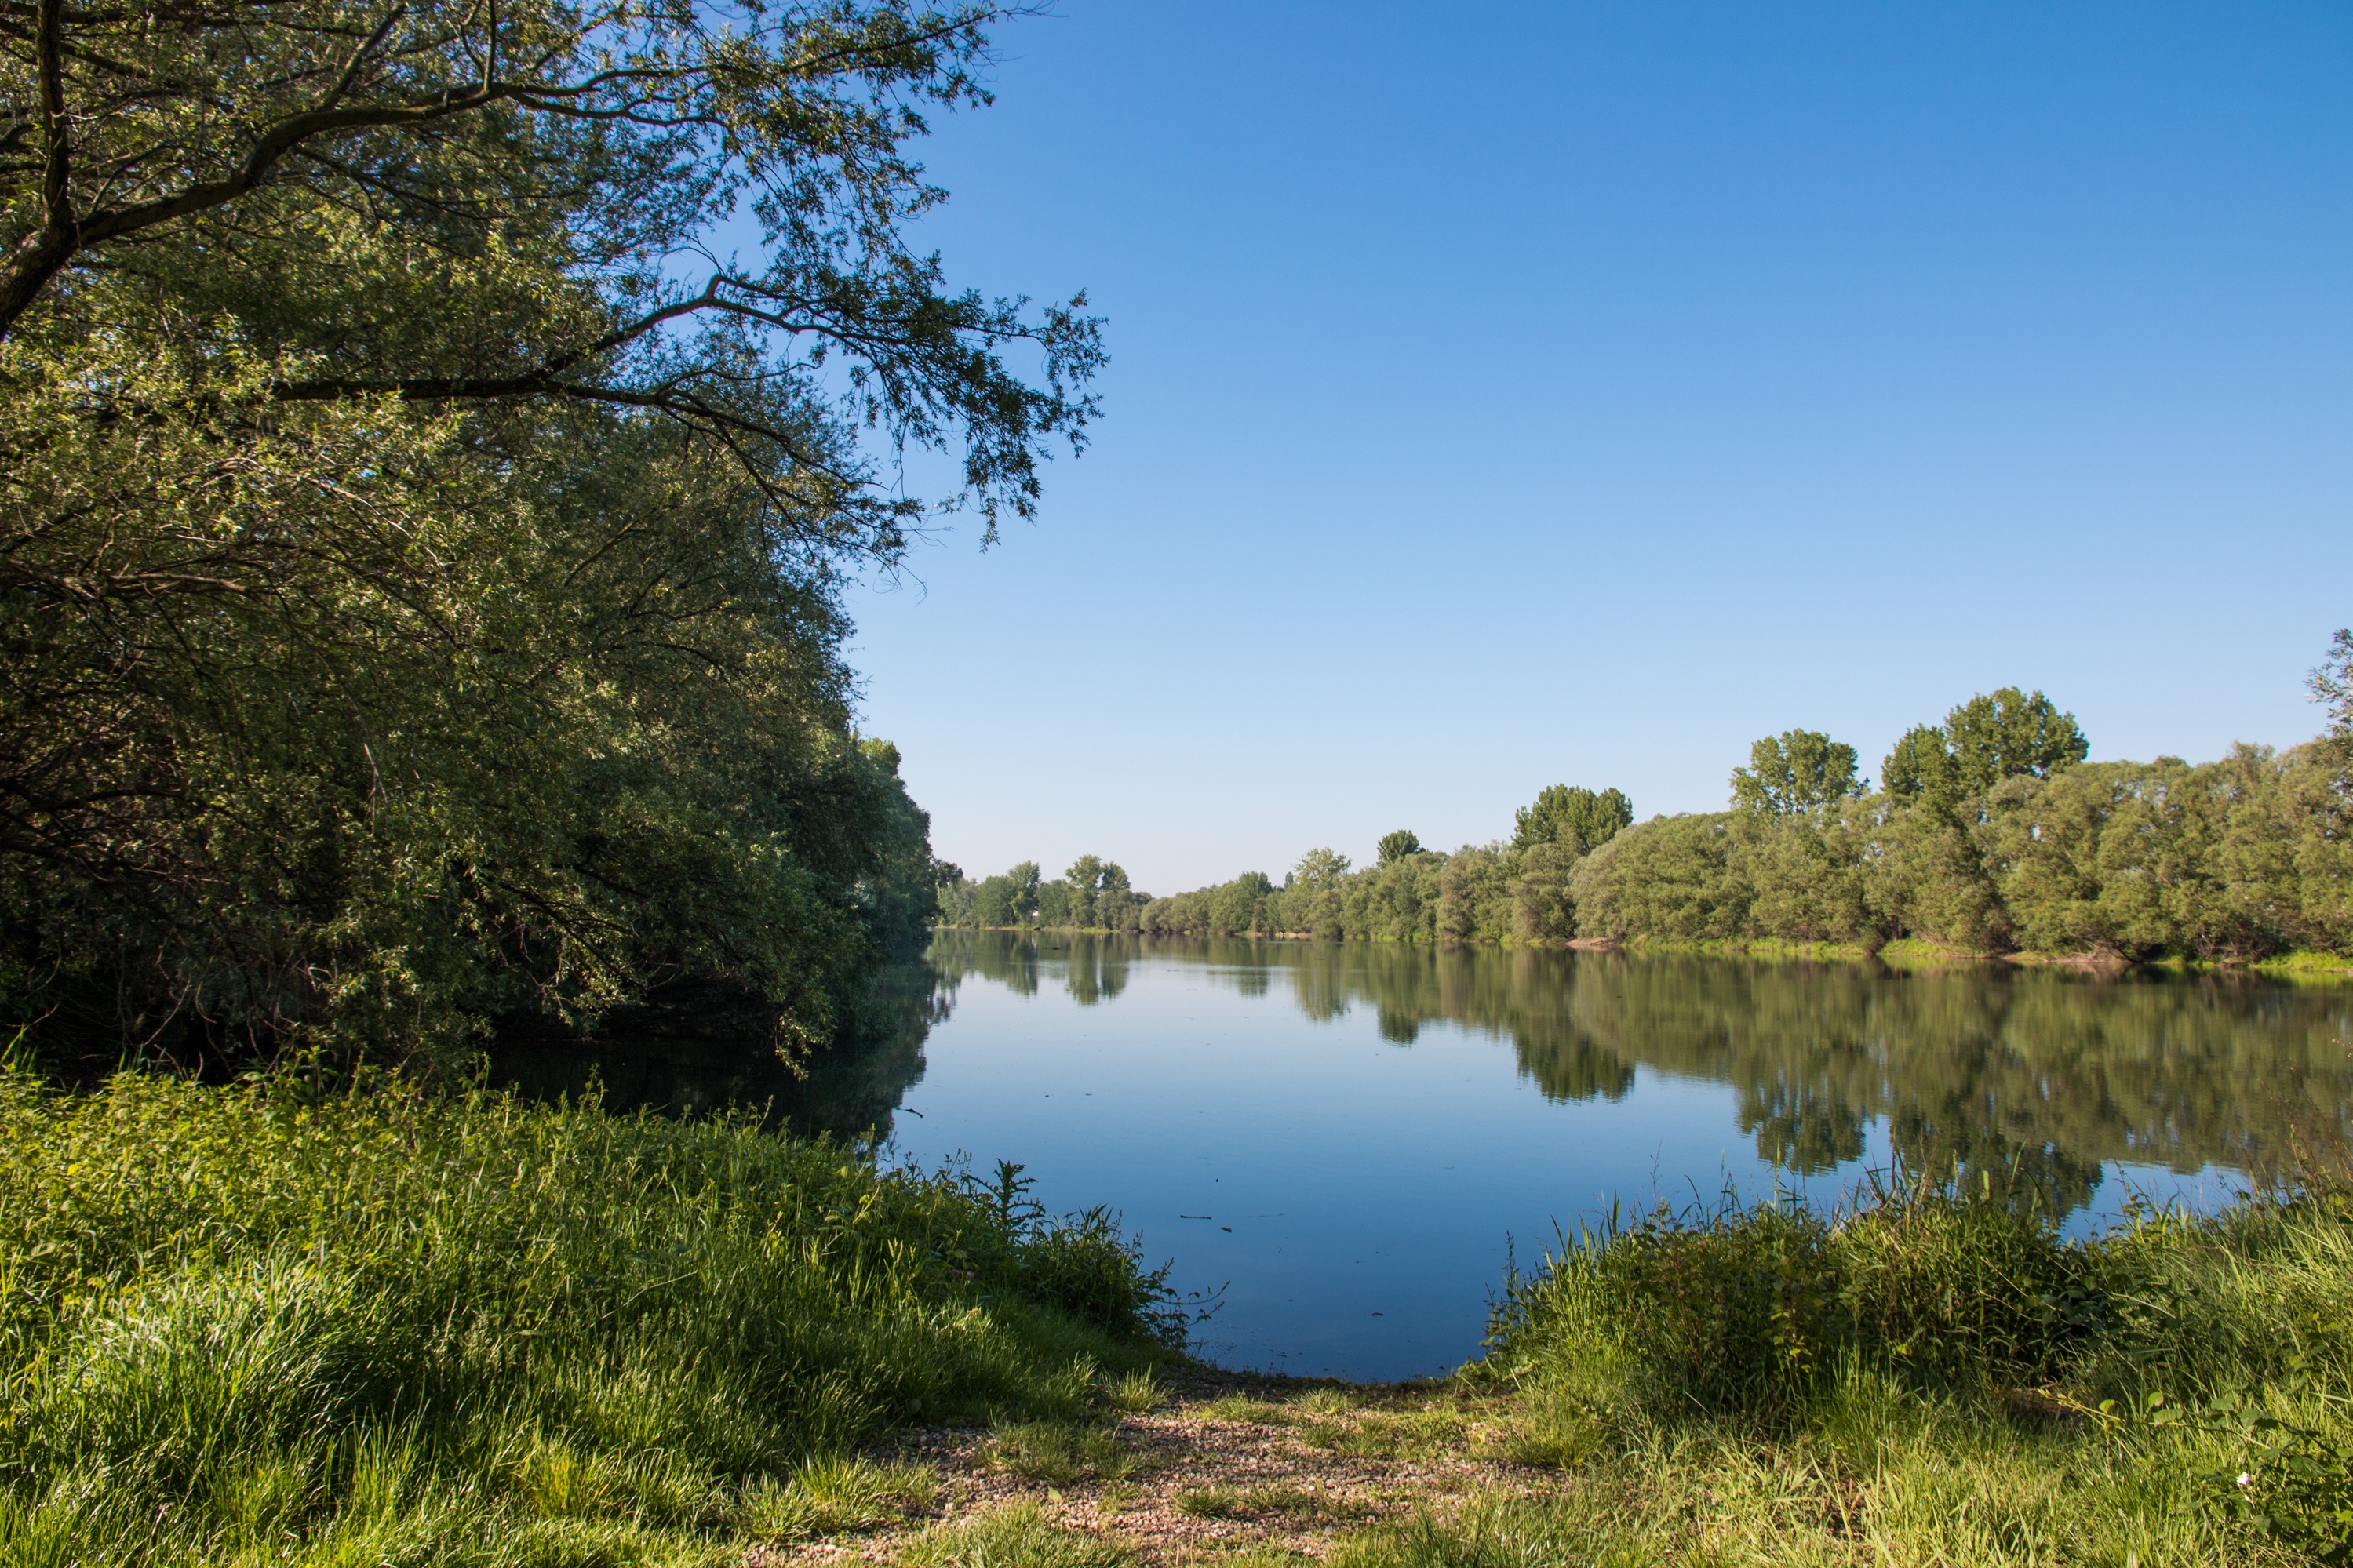
landscape, tree, water, nature, wilderness, meadow, lake, river, pond, green, reflection, rest, reservoir, waterway, body of water, trees, wetland, germany, habitat, loch, ecosystem, nature reserve, old rhine, woody plant